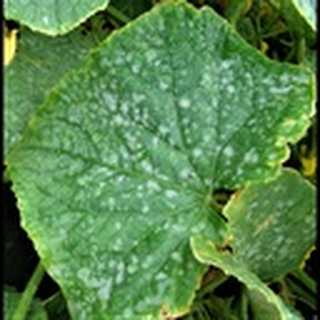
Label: cotton_powdery_mildew